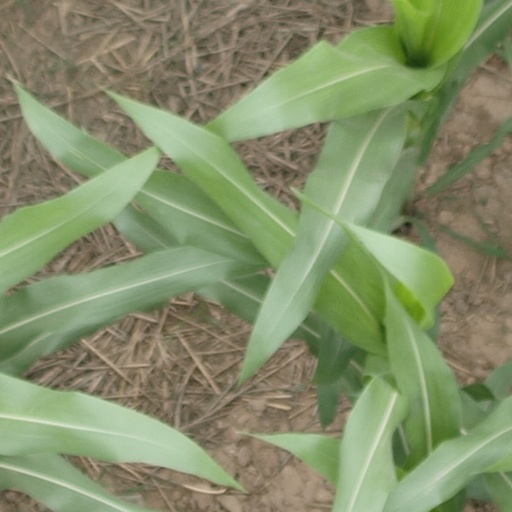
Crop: maize; corn